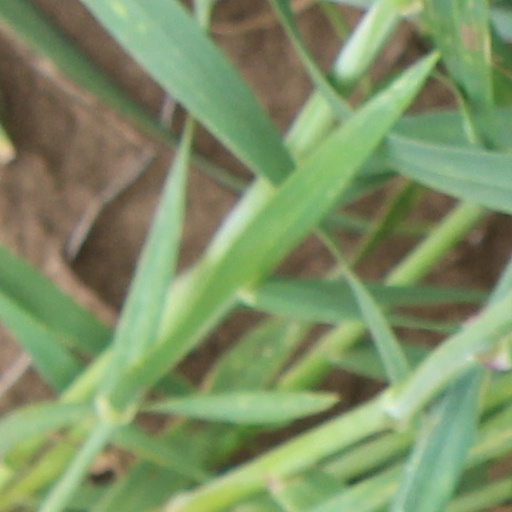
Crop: wheat